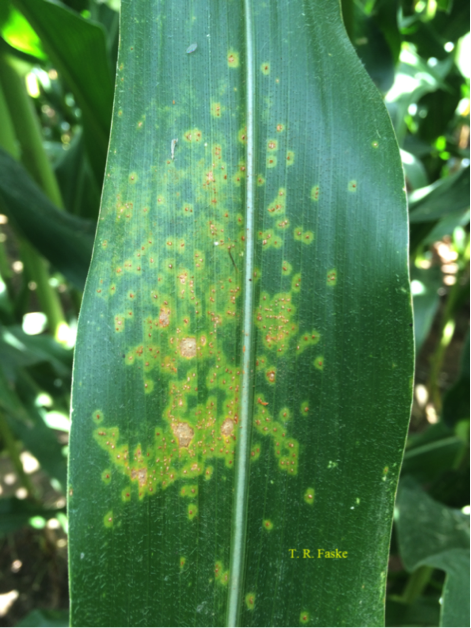
Labels: Corn rust leaf